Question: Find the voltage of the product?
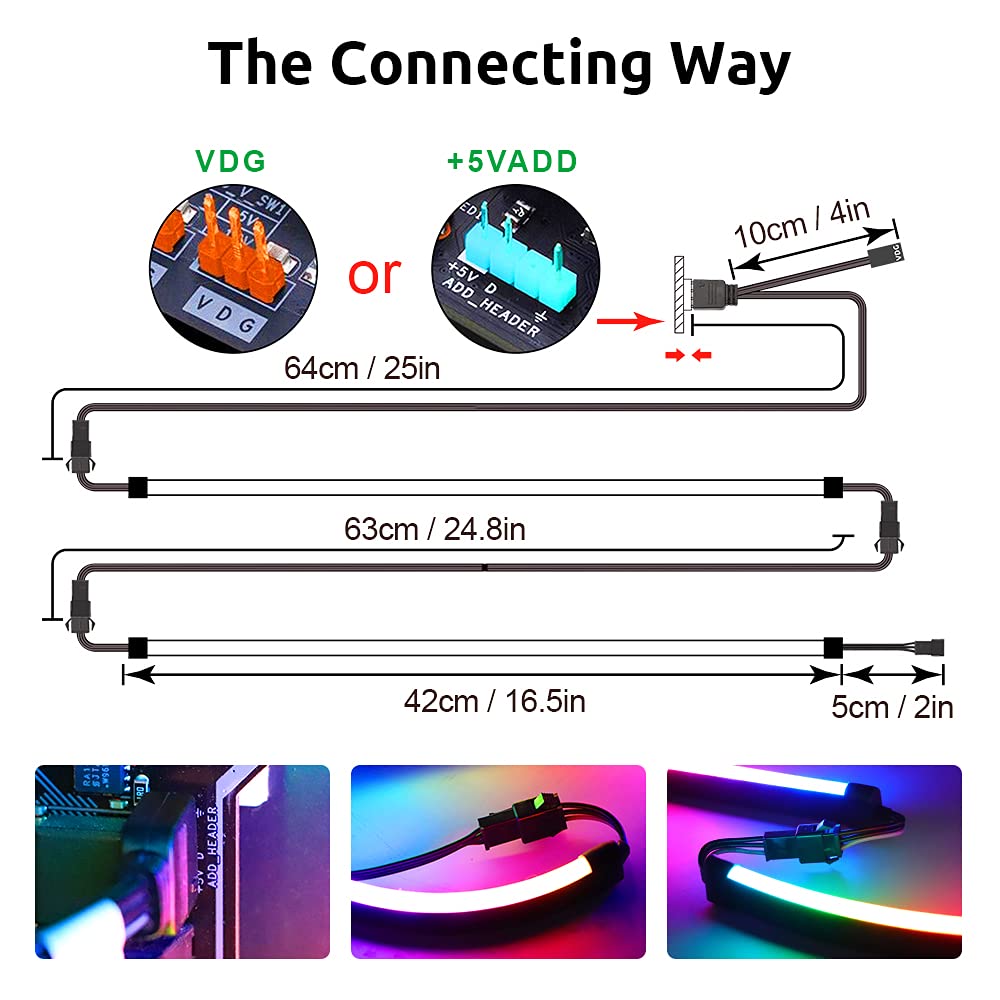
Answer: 1.0 volt